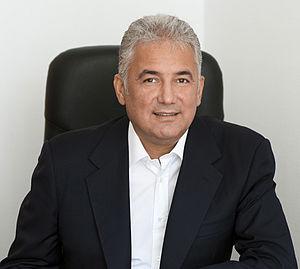
Adriean Videanu, né le 1ᵉʳ juin 1962 à Crevenicu, județ de Teleorman, est un homme politique et entrepreneur roumain.